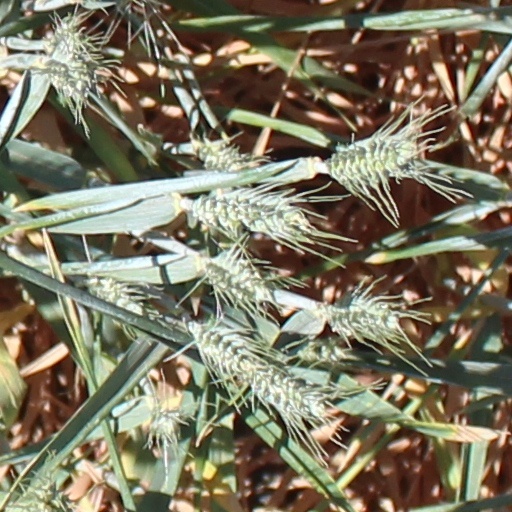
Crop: wheat